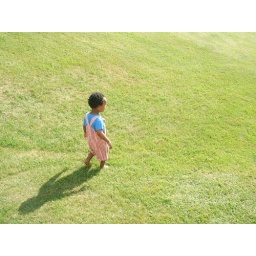
boy in green gras